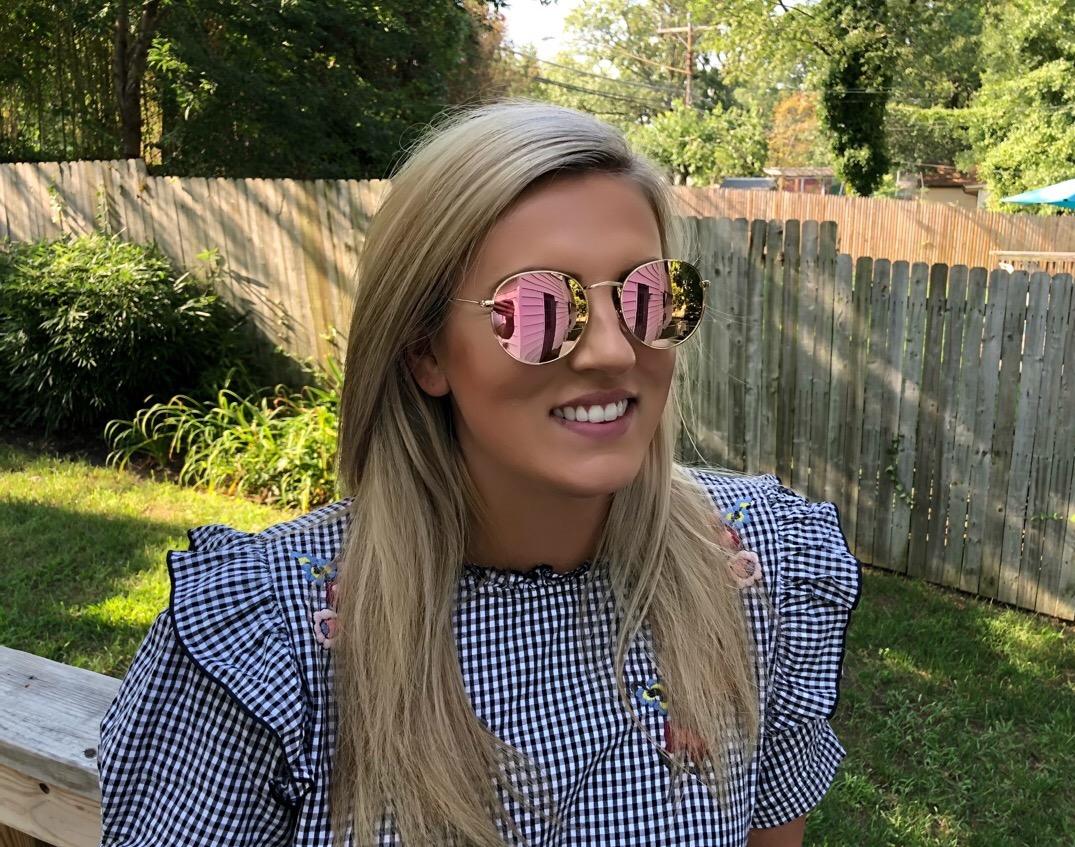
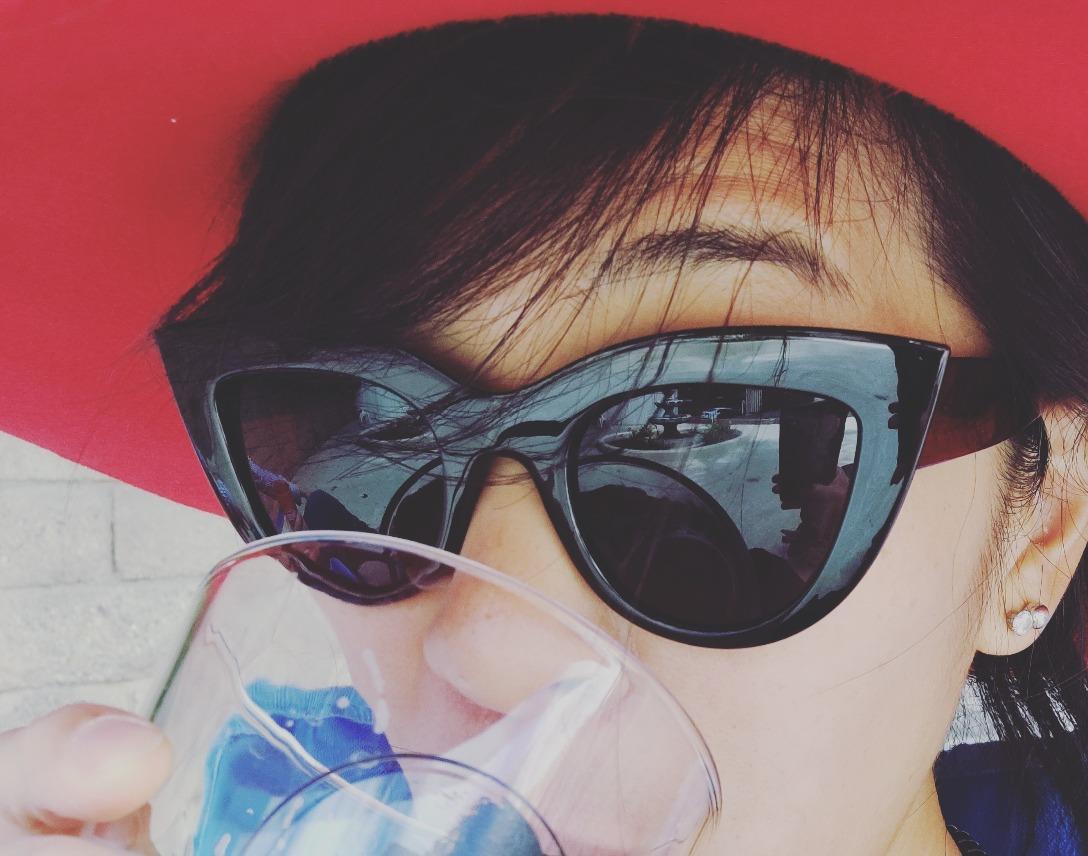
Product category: accessories_sunglasses
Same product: no